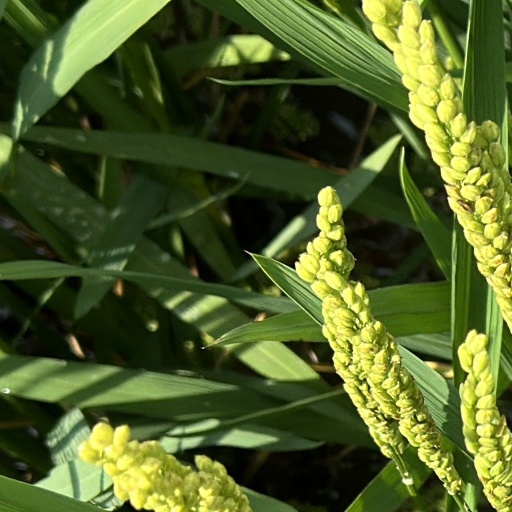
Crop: rice